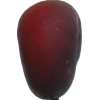
Label: nectarine_flat